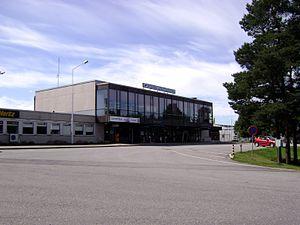
L'aéroport de Pori est un aéroport régional de Finlande situé dans le Sud-Ouest du pays, à 2 km de la ville de Pori. Sa construction, planifiée dès 1937, s'accélère pendant la guerre d'Hiver. Terminé en 1941, il est utilisé par la Luftwaffe pendant la Guerre de Continuation. Le terminal a été inauguré dans les années 1960 et Pori est devenu un aéroport intégralement civil en 1985.